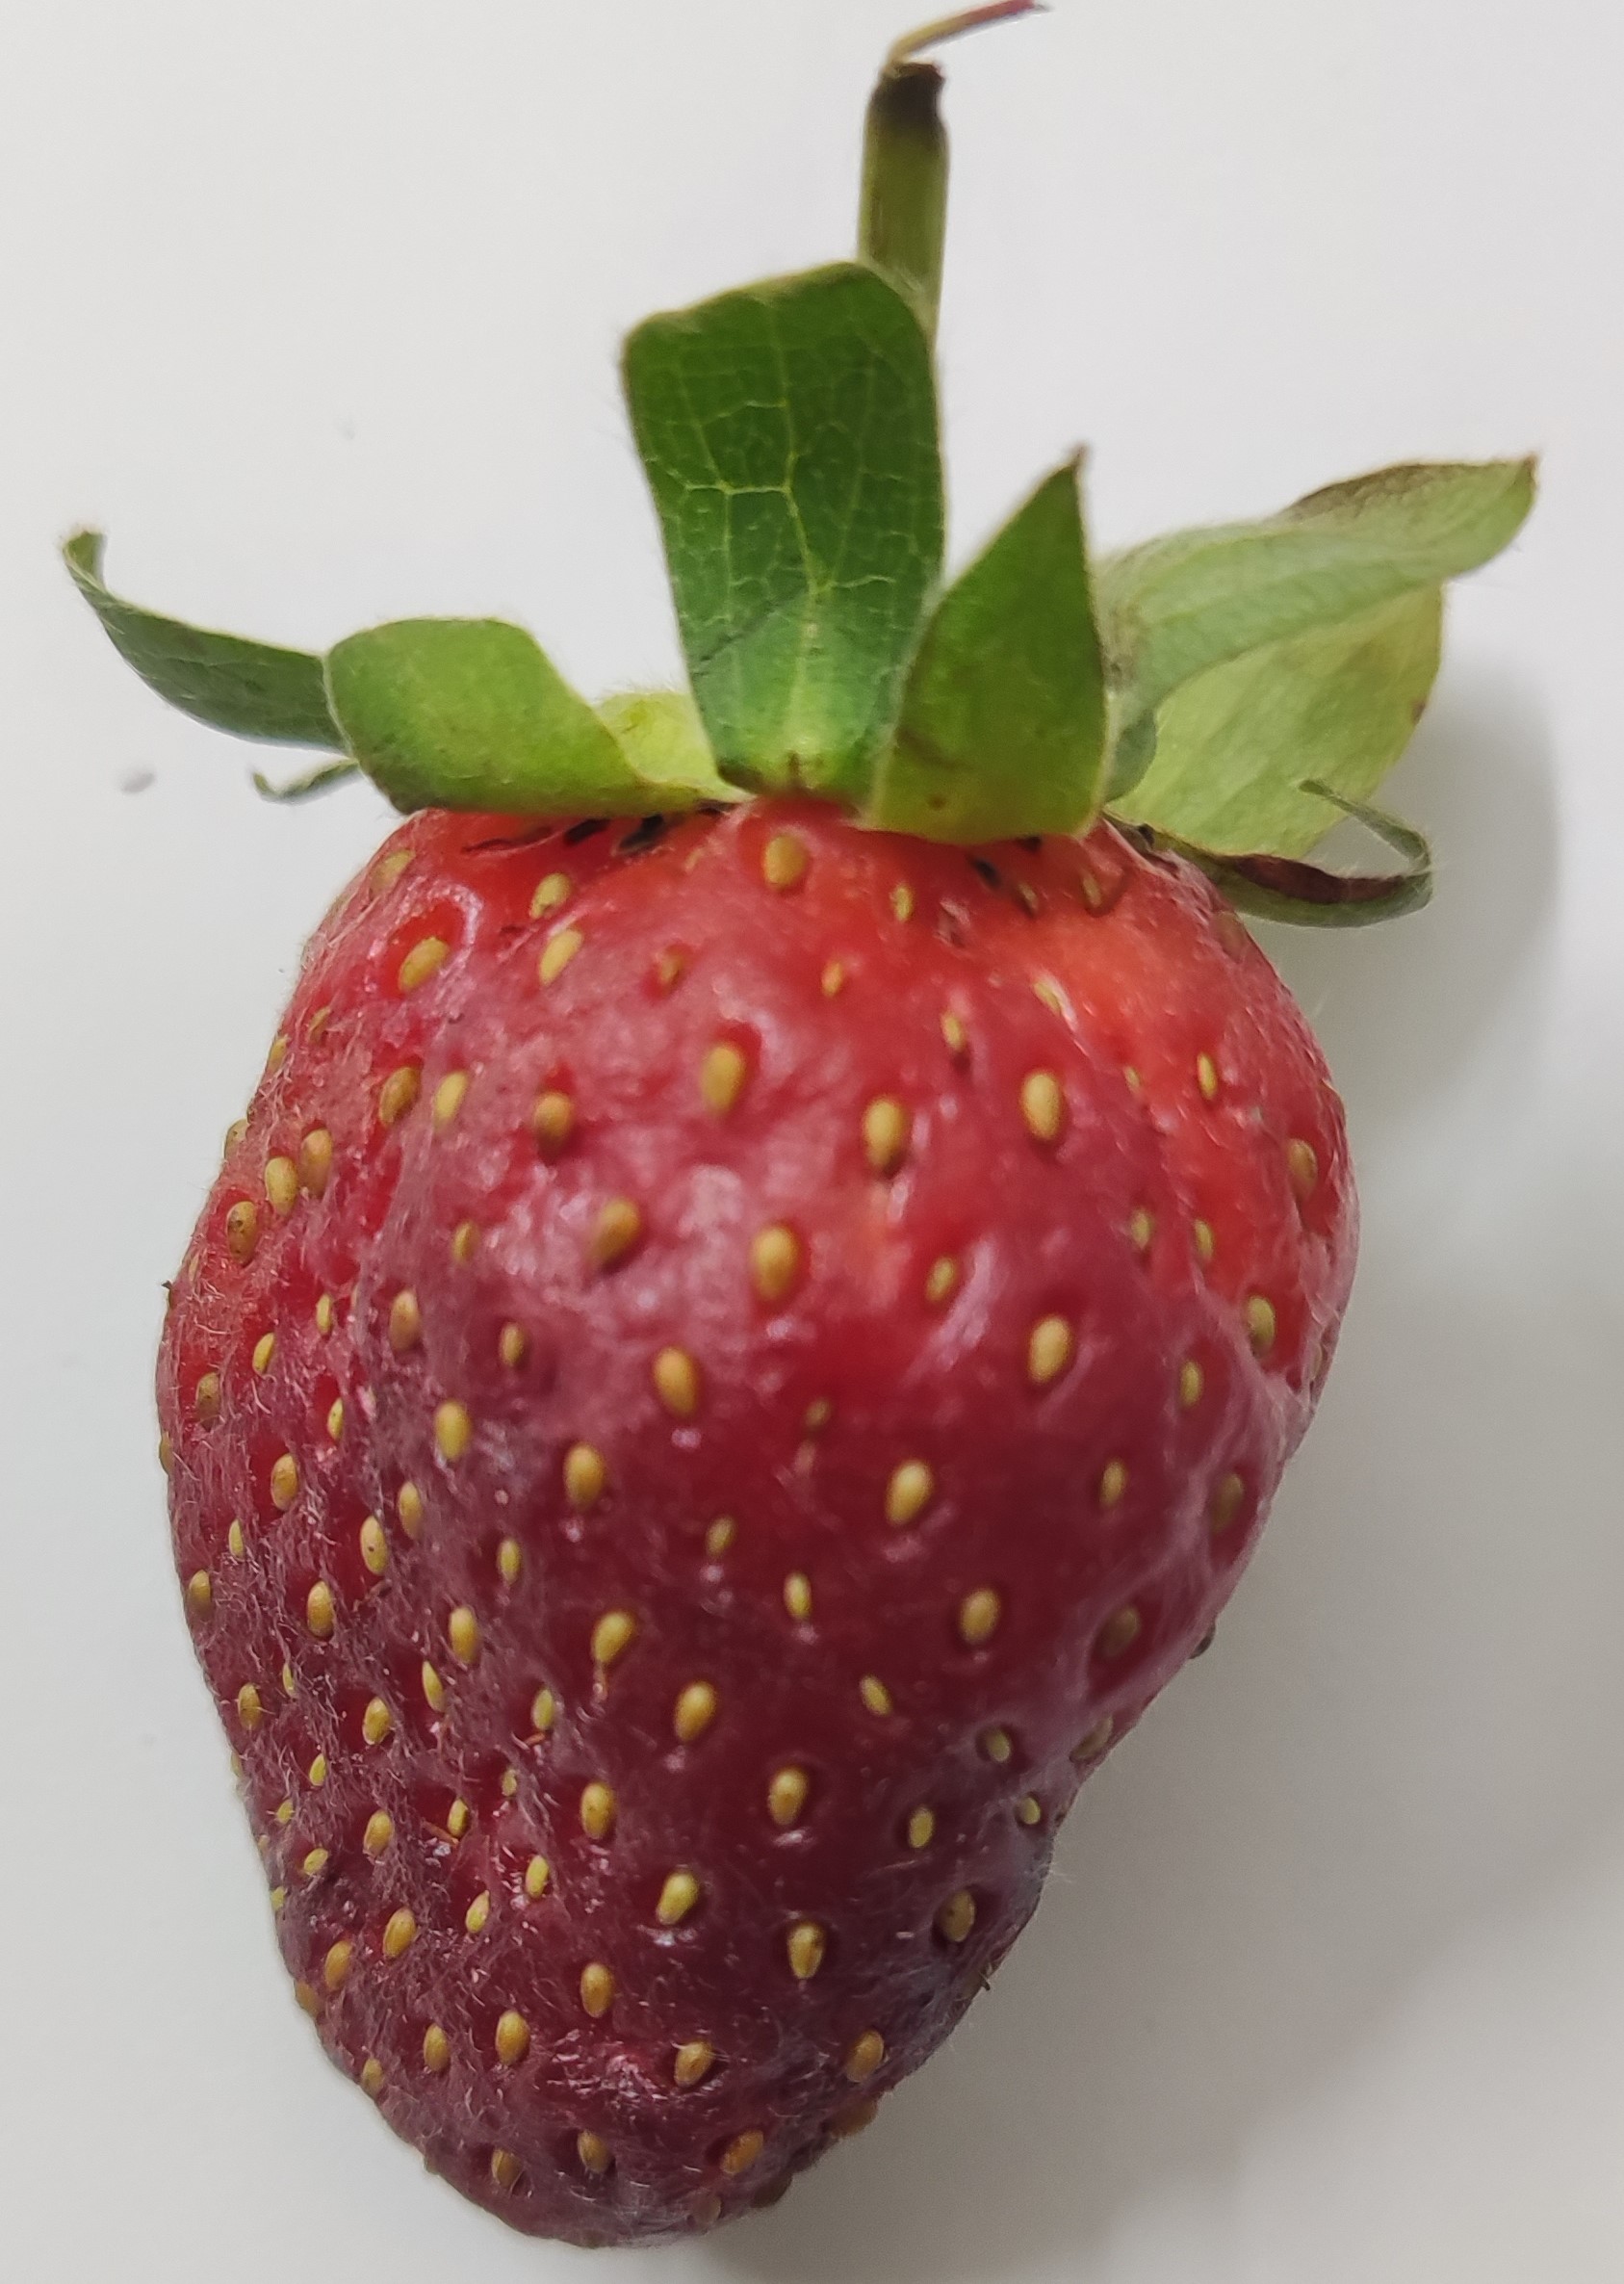
Fruit: strawberry
Condition: fresh